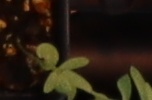
Label: Flax